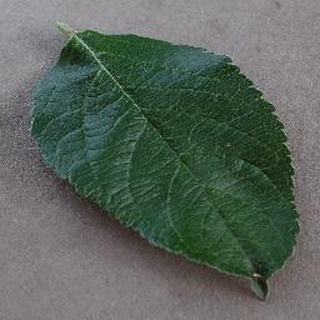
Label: healthy_apple